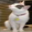
Label: cat